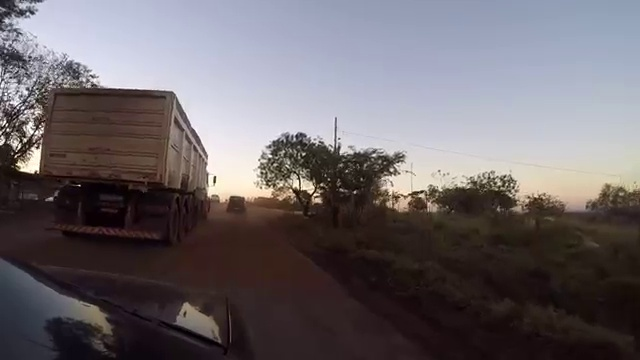
Fire: no
Smoke: no